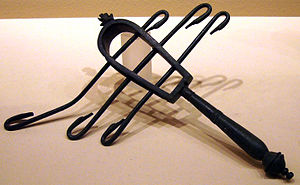
Sistrum
Sistrum
En sistrum er et ranglelignende musikinstrument, der hovedsagelig er forbundet med det gamle Irak og Egypten. Den består af et håndtag og en U-formet metalramme, fremstillet af messing eller bronze og mellem 30 og 76 cm i bredden. Når de rystes, giver de små ringe eller sløjfer af tyndt metal på sine bevægelige tværstænger en lyd, der kan være fra en blød klang til en høj klirren. Dets navn på det gamle egyptiske sprog var sekhem og sesheshet. Sekhem er den enklere sistrum, mens sesheshet er den naosformede.